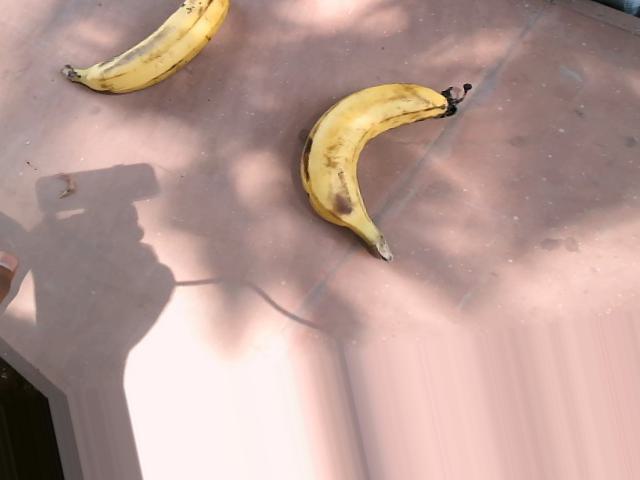
Label: Ripe_Banana